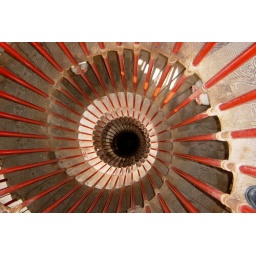
The stairs in the castle tower above Lubjanja in Slovenia.